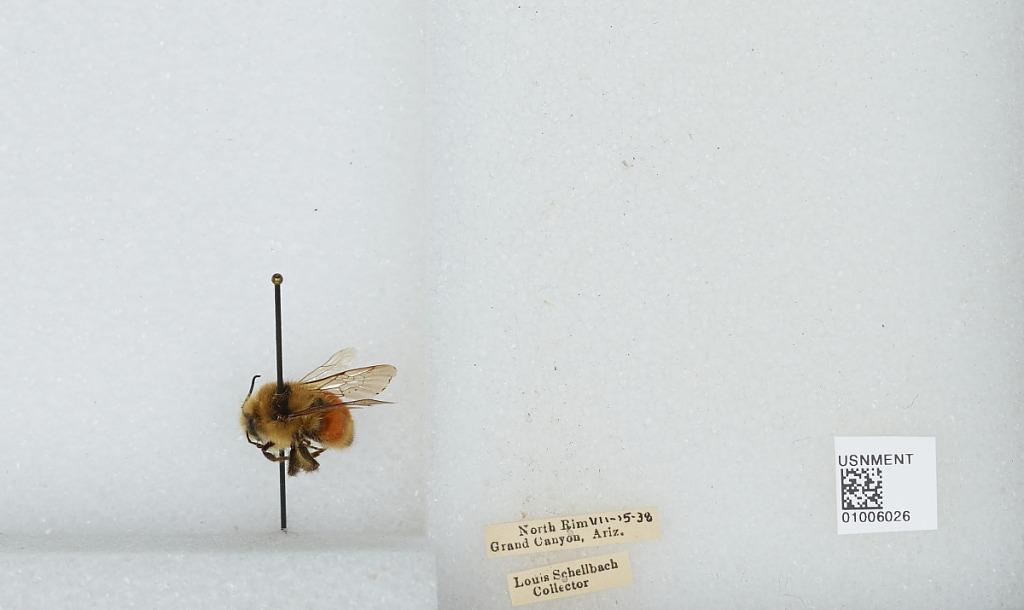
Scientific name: Bombus (Pyrobombus) huntii Greene
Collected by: L. Schellbach
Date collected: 1938-7-15
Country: United States
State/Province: Arizona
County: Coconino
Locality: North Rim, Grand Canyon
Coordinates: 36.2106, -112.061